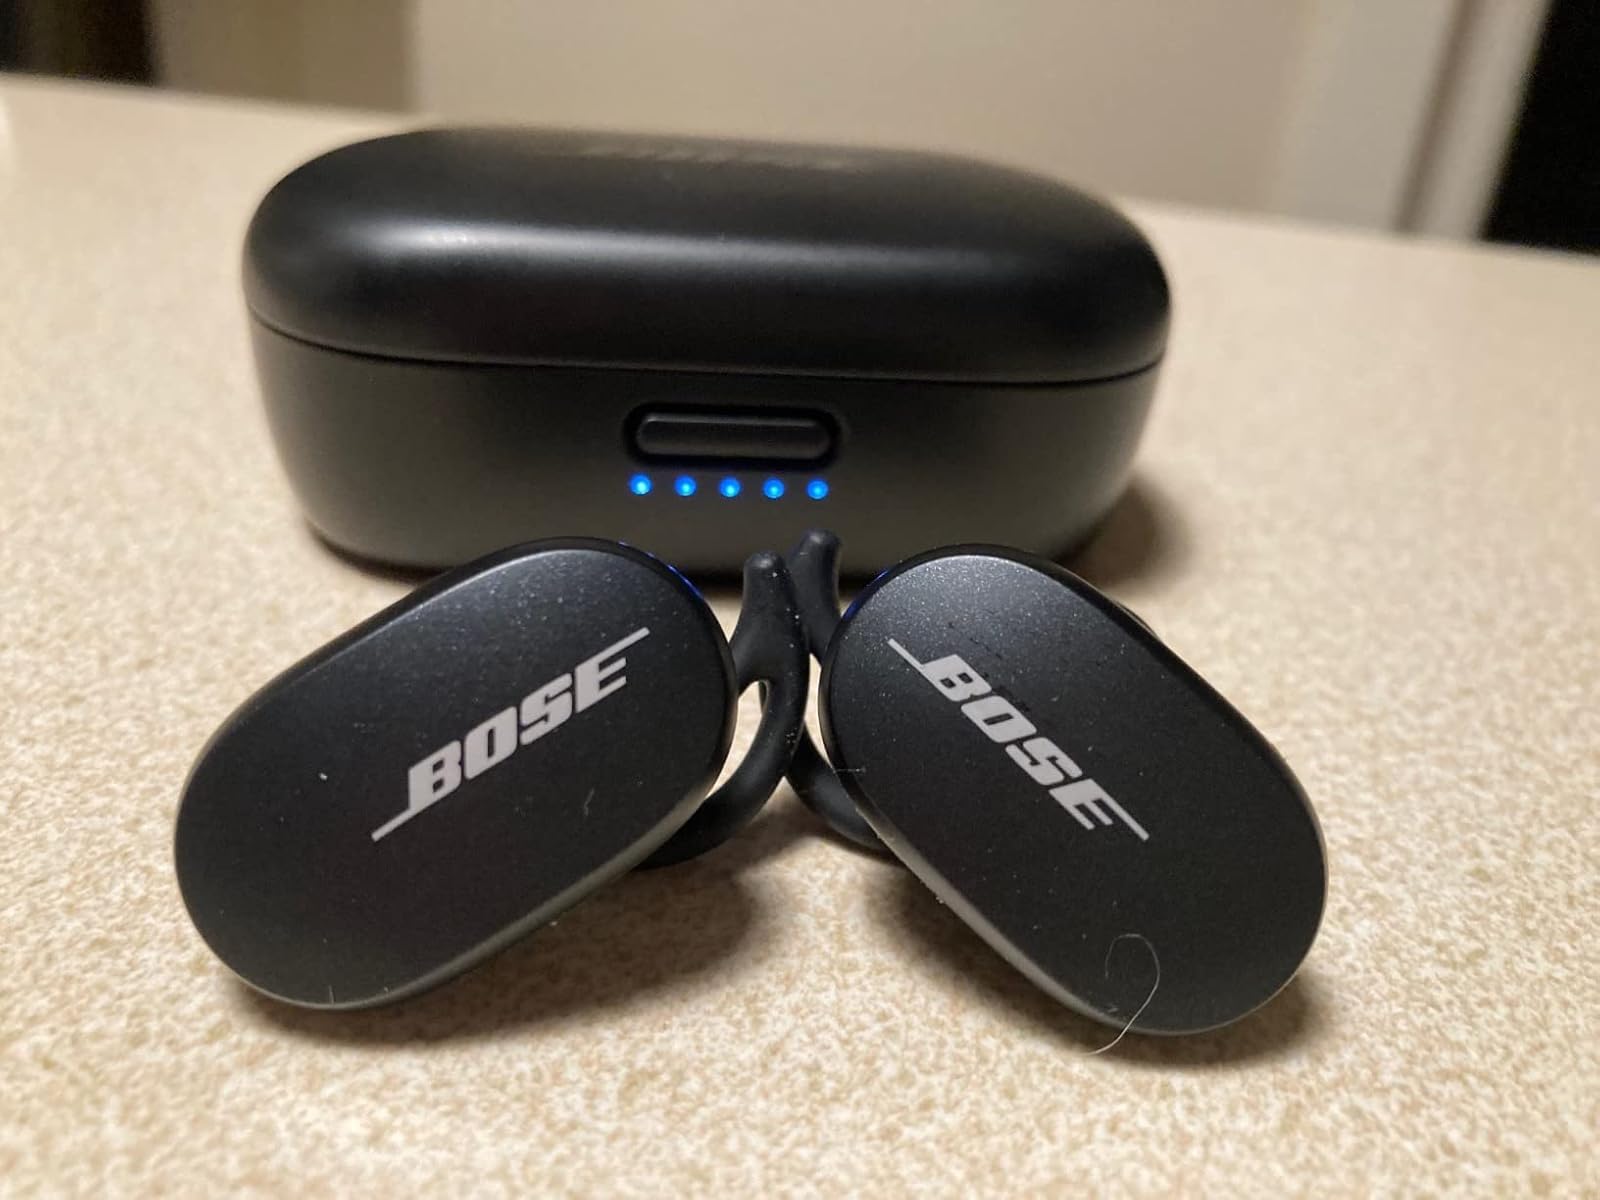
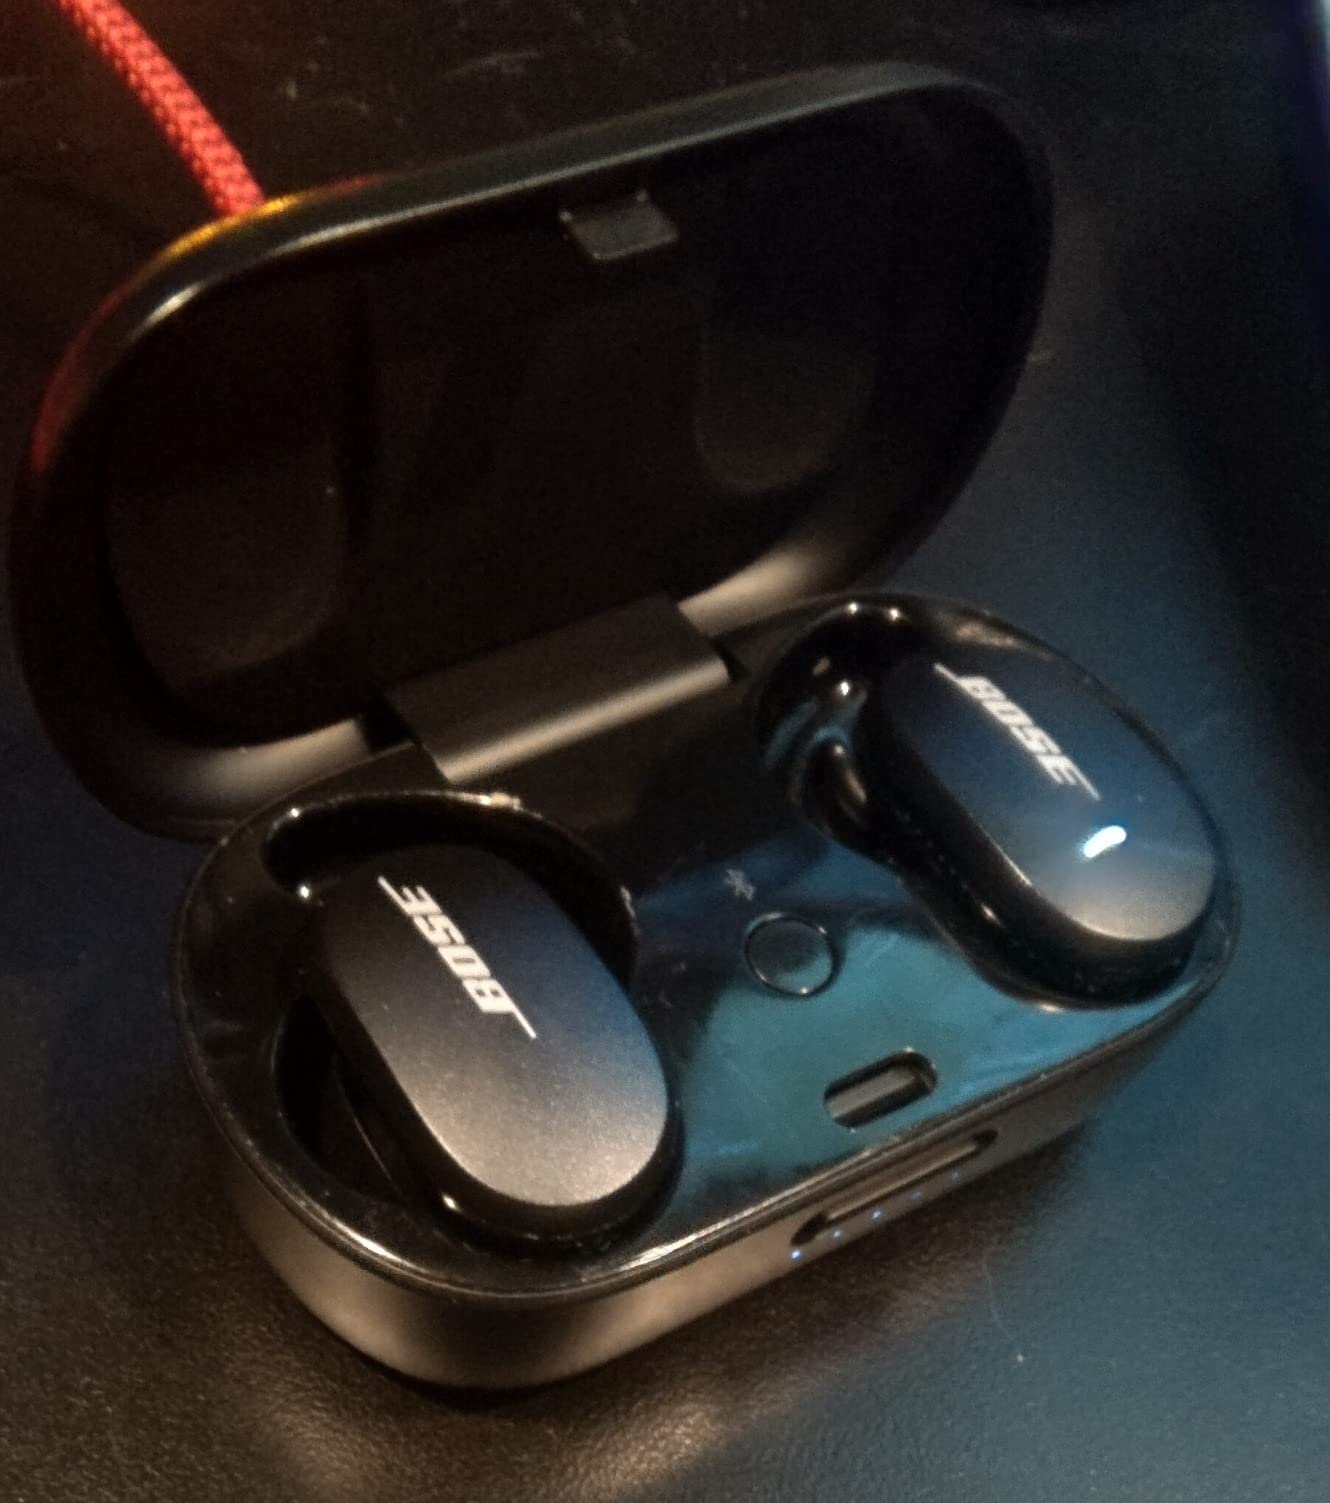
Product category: earbuds
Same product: yes